Addleshaw Tower

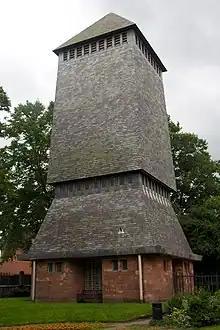
Addleshaw Tower: its slate-covered walls give it the look of a bergfried, a medieval fortified tower

Addleshaw Tower is the free-standing bell tower of Chester Cathedral, in Chester, Cheshire, England. It was designed by George Pace, and built to house the cathedral bells. These had been hung in the cathedral's central tower, and needed overhaul, but it was considered to be unsafe to re-hang them in the tower without disturbing its architectural features. Despite the design resulting in some local controversy, the tower is recorded in the National Heritage List for England as a designated Grade II listed building. It is the first free-standing bell tower to be built for an English cathedral since the 15th century.